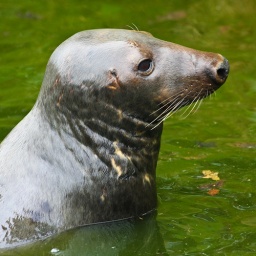
Seal in green water